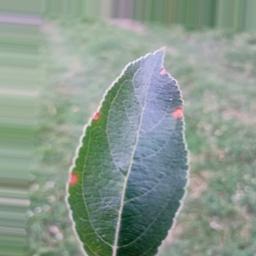
Label: Alternaria